Bell CH-146 Griffon

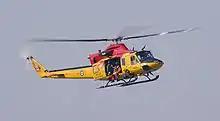
RCAF CH-146 Griffon in SAR markings

The CH-146 is the Canadian military designation for the Bell 412CF, a modified Bell 412, ordered by Canada in 1992. The CH-146 was built at Mirabel, Quebec, at the Bell Canadian plant. It was delivered between 1995 and 1997 in one of two configurations, the Combat Support Squadron (CSS) version for search and rescue missions, and the Utility Tactical Transport Helicopter (UTTH), which carries a crew of three and an eight-man section.